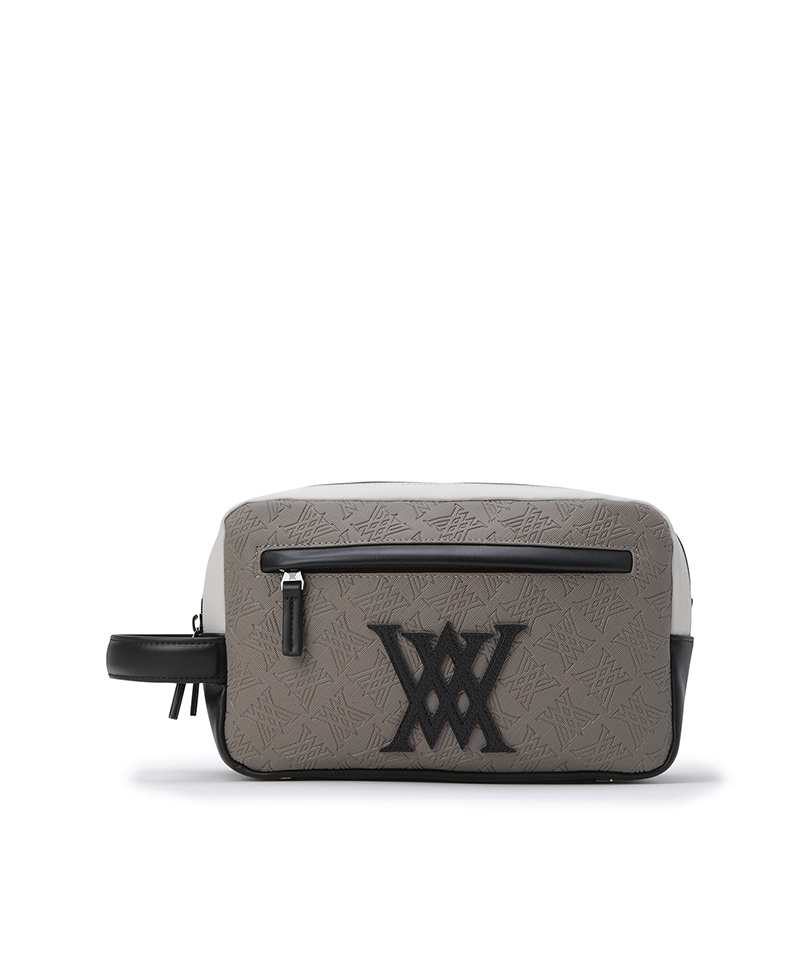
Uni Logo Intaglio Pouch - Beige
Uni Logo Intaglio Pouch - Beige Product Information: This is a double-zipper pouch featuring an embossed logo pattern. The central velvet-lined pocket is designed specifically for balls, providing safe protection with a soft touch. The front zip pocket and rear zip pocket structure allow for neat storage of various small items. Materials: Outer Material: 100% Synthetic Leather Lining: 100% Polyester Contrast 1: 100% Synthetic Leather Contrast 2: 100% Polyester Size Chart: SIZE (inches) Width Height Depth FREE 10.24 6.30 4.33 * However, there may slight errors depending on the fabric/measurement method.
Brand: ANEW Golf
Category: Sporting Goods > Outdoor Recreation > Golf > Golf Bag Accessories > Golf Bag Covers & Cases